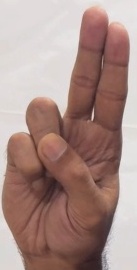
ASL sign: U